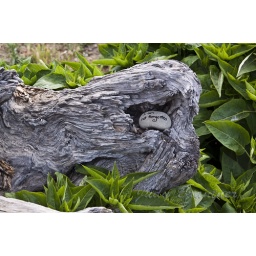
We found this rock tucked into a tree stump near the beach